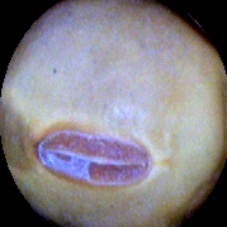
Label: Intact